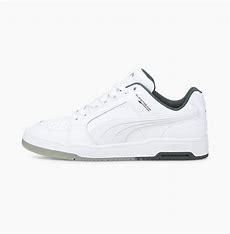
Brand: Puma
Model: Slipstream